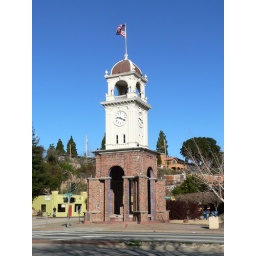
The clock tower in Santa Cruz, California, USA